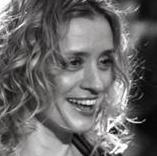
Age: 36